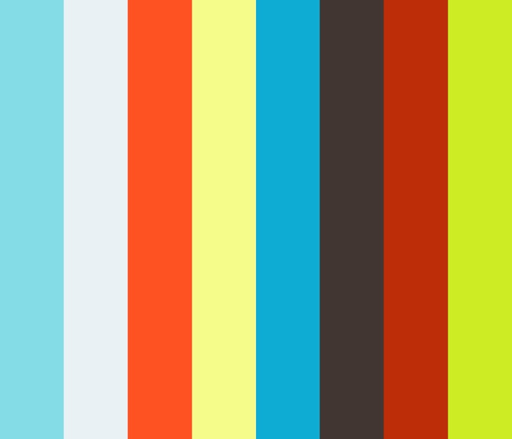
northern lights over the aurora borealis